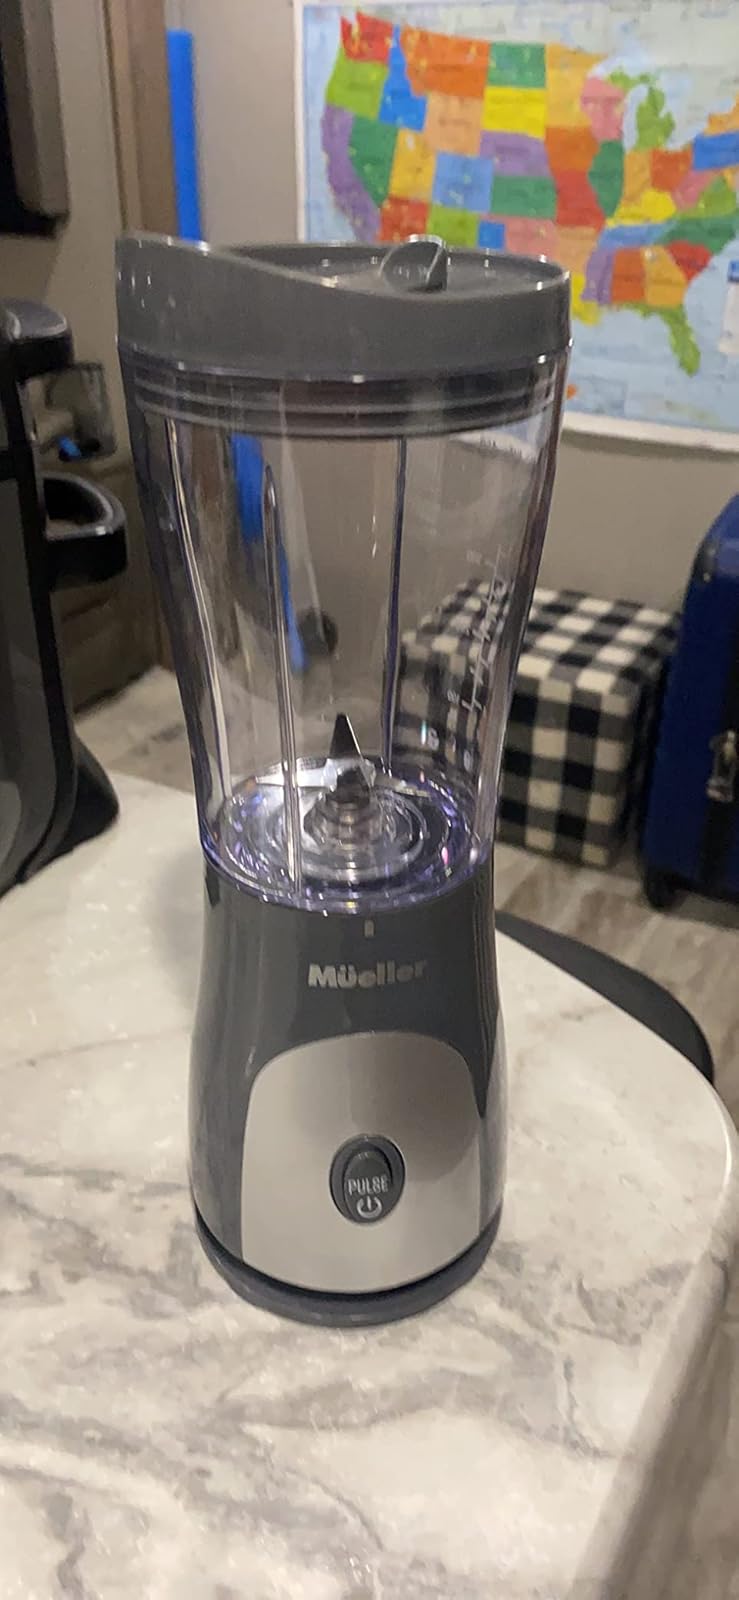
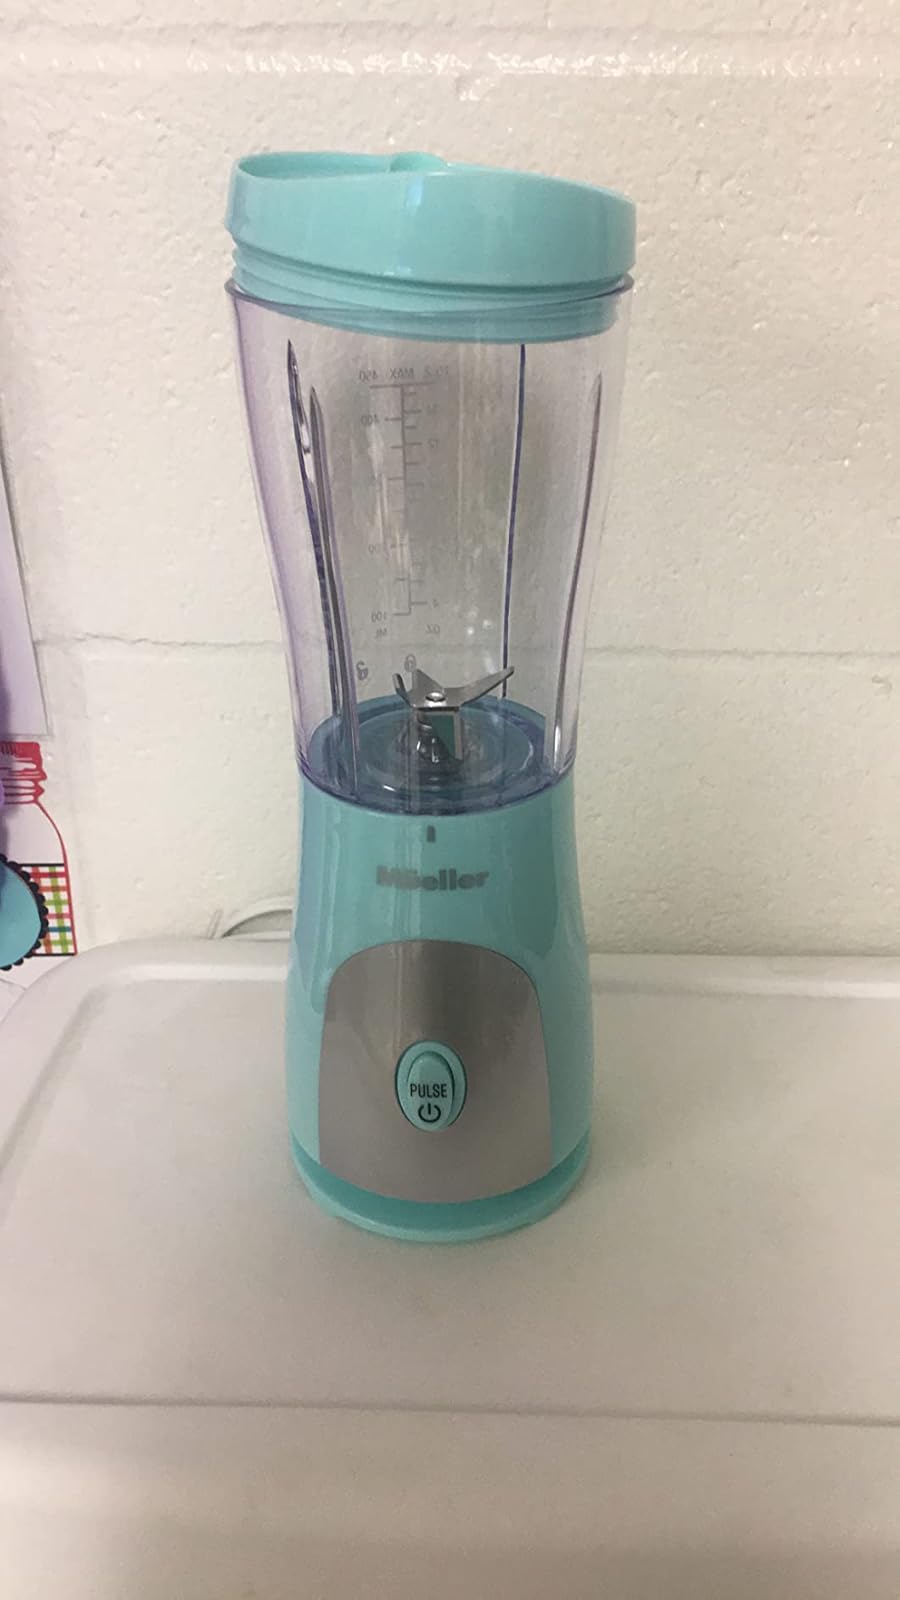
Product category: items_blender
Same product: no